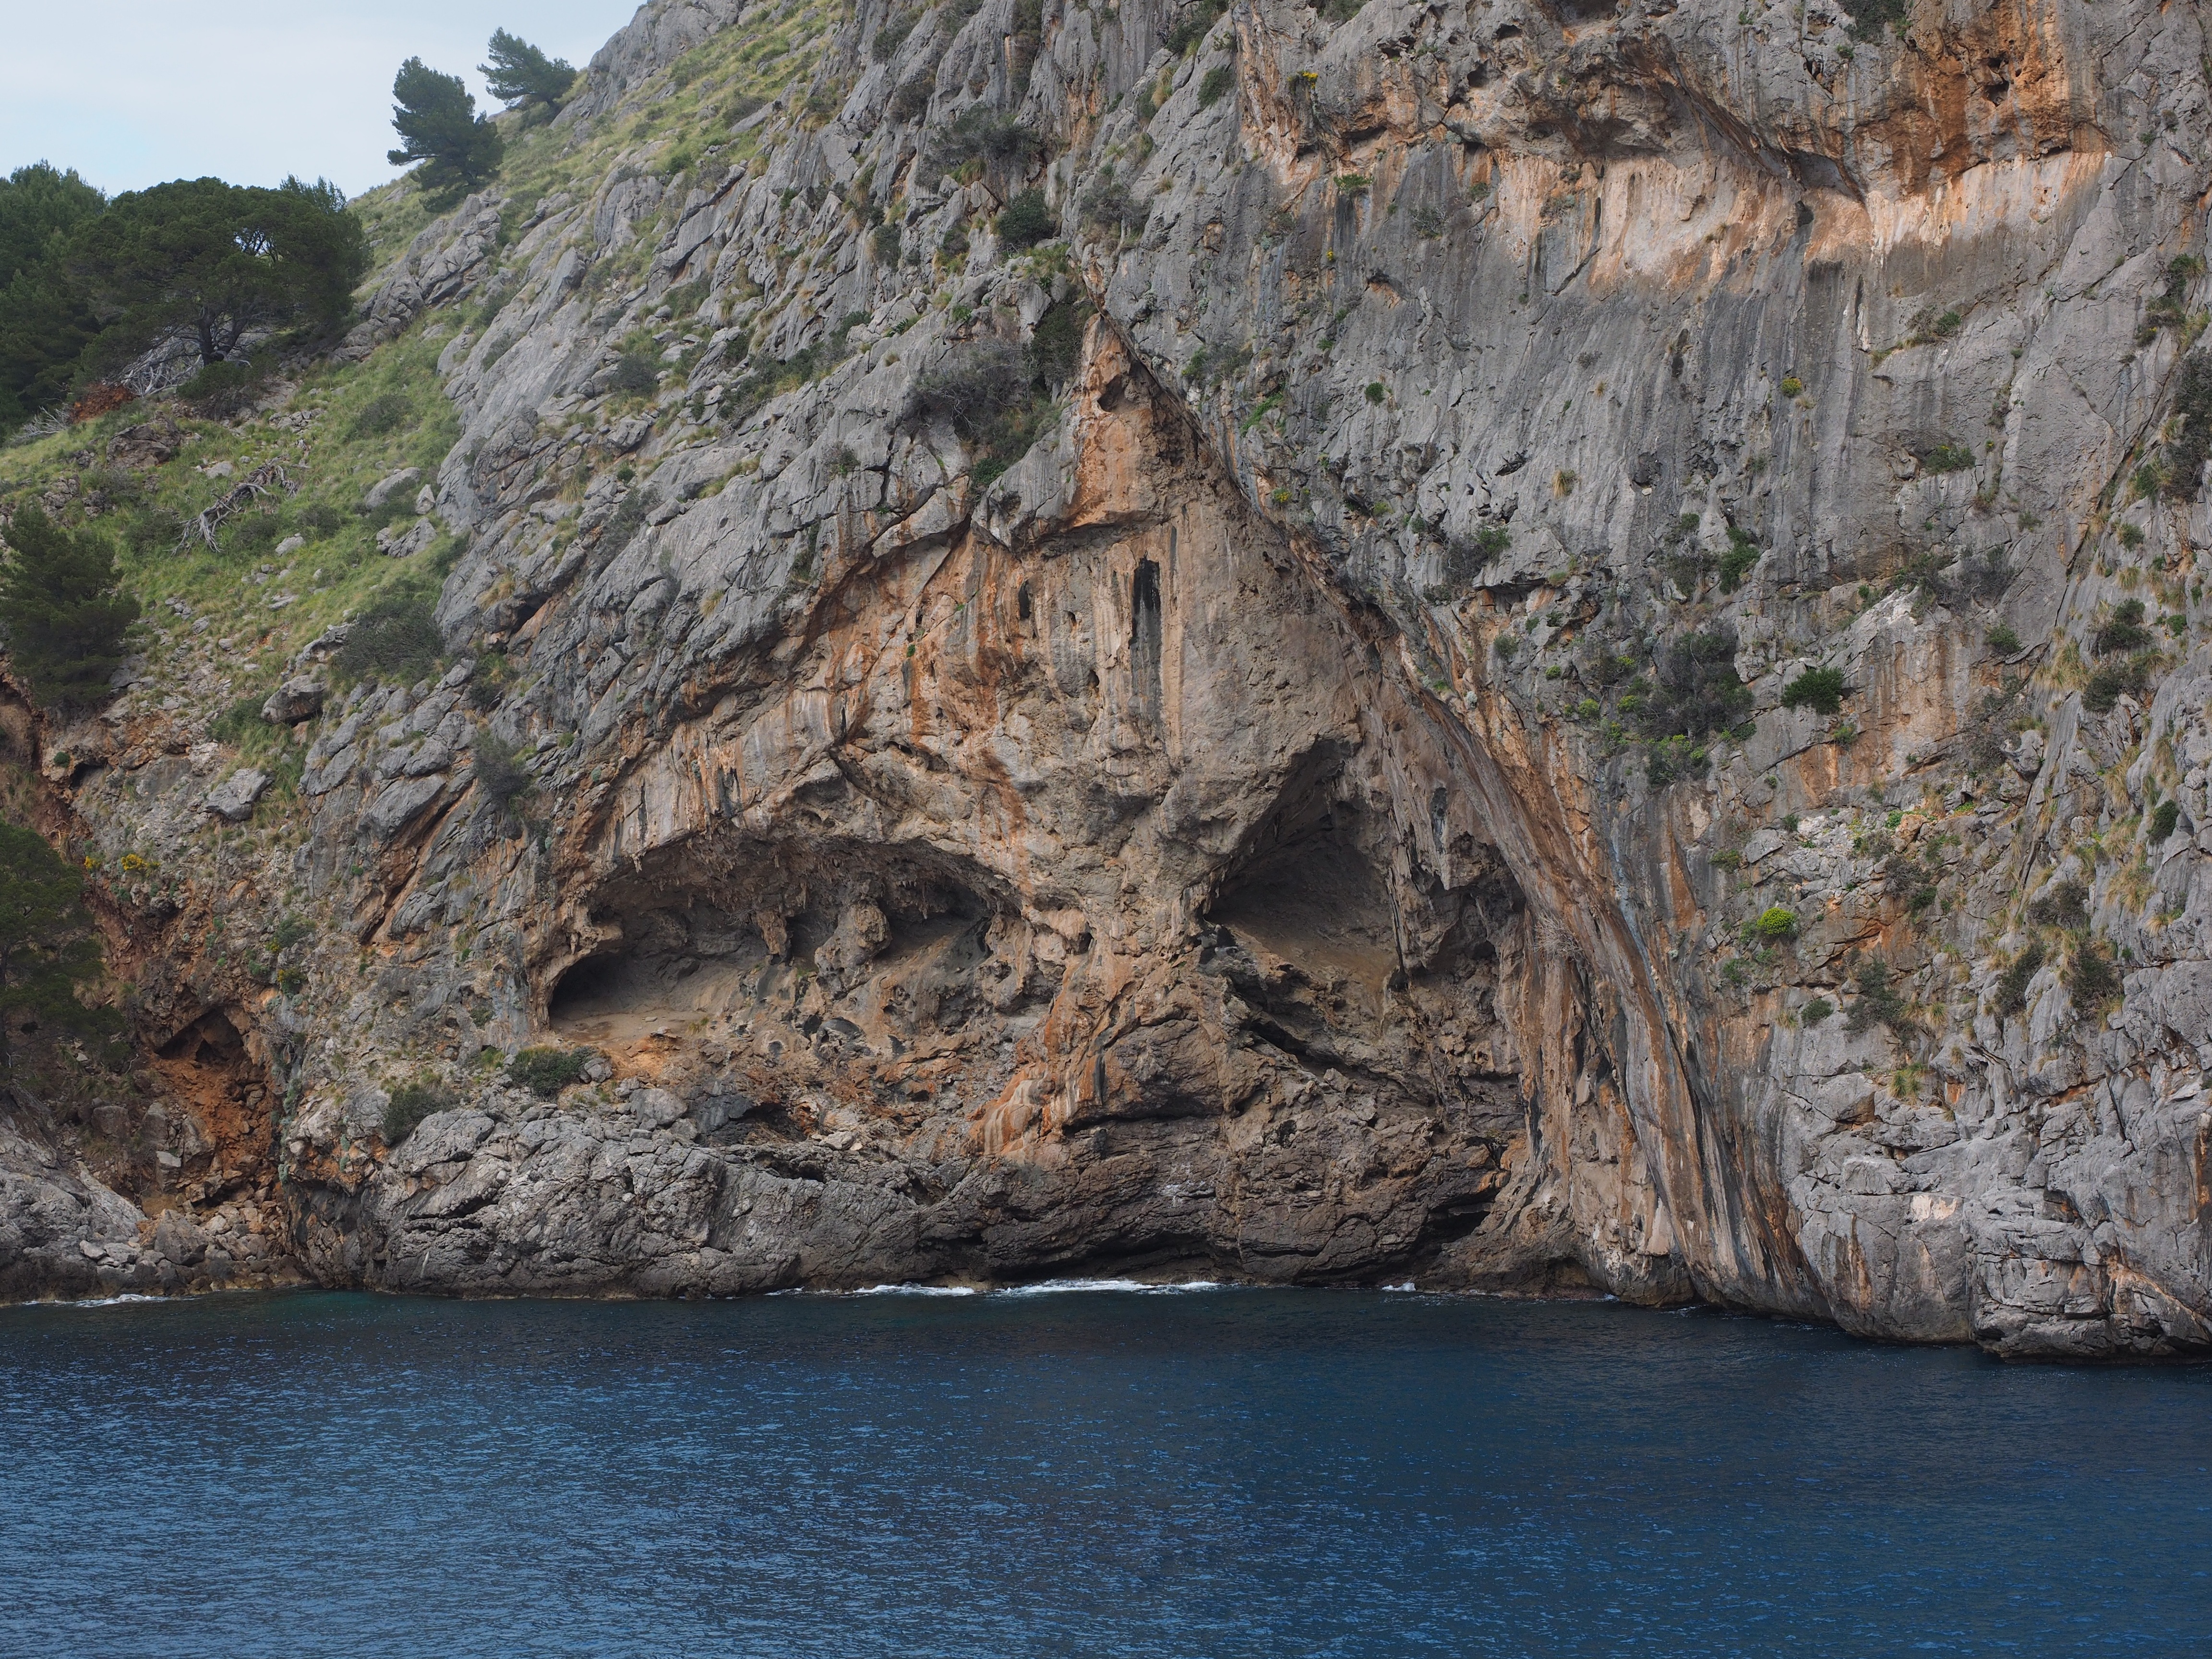
sea, coast, rock, mountain, formation, cliff, bay, terrain, material, places of interest, face, geology, monster, mallorca, booked, cape, wadi, landform, sea bay, natural wonders, natural arch, sea cave, serra de tramuntana, geographical feature, geological phenomenon, sa calobra, bay of sa calobra